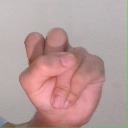
अक्षर: स